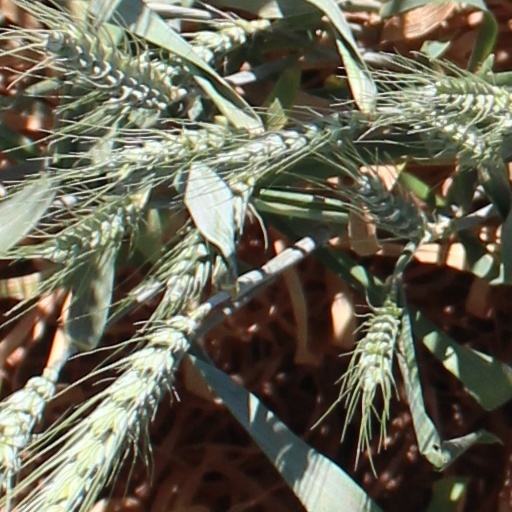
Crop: wheat